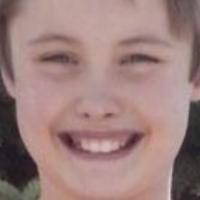
Age group: age 11-20